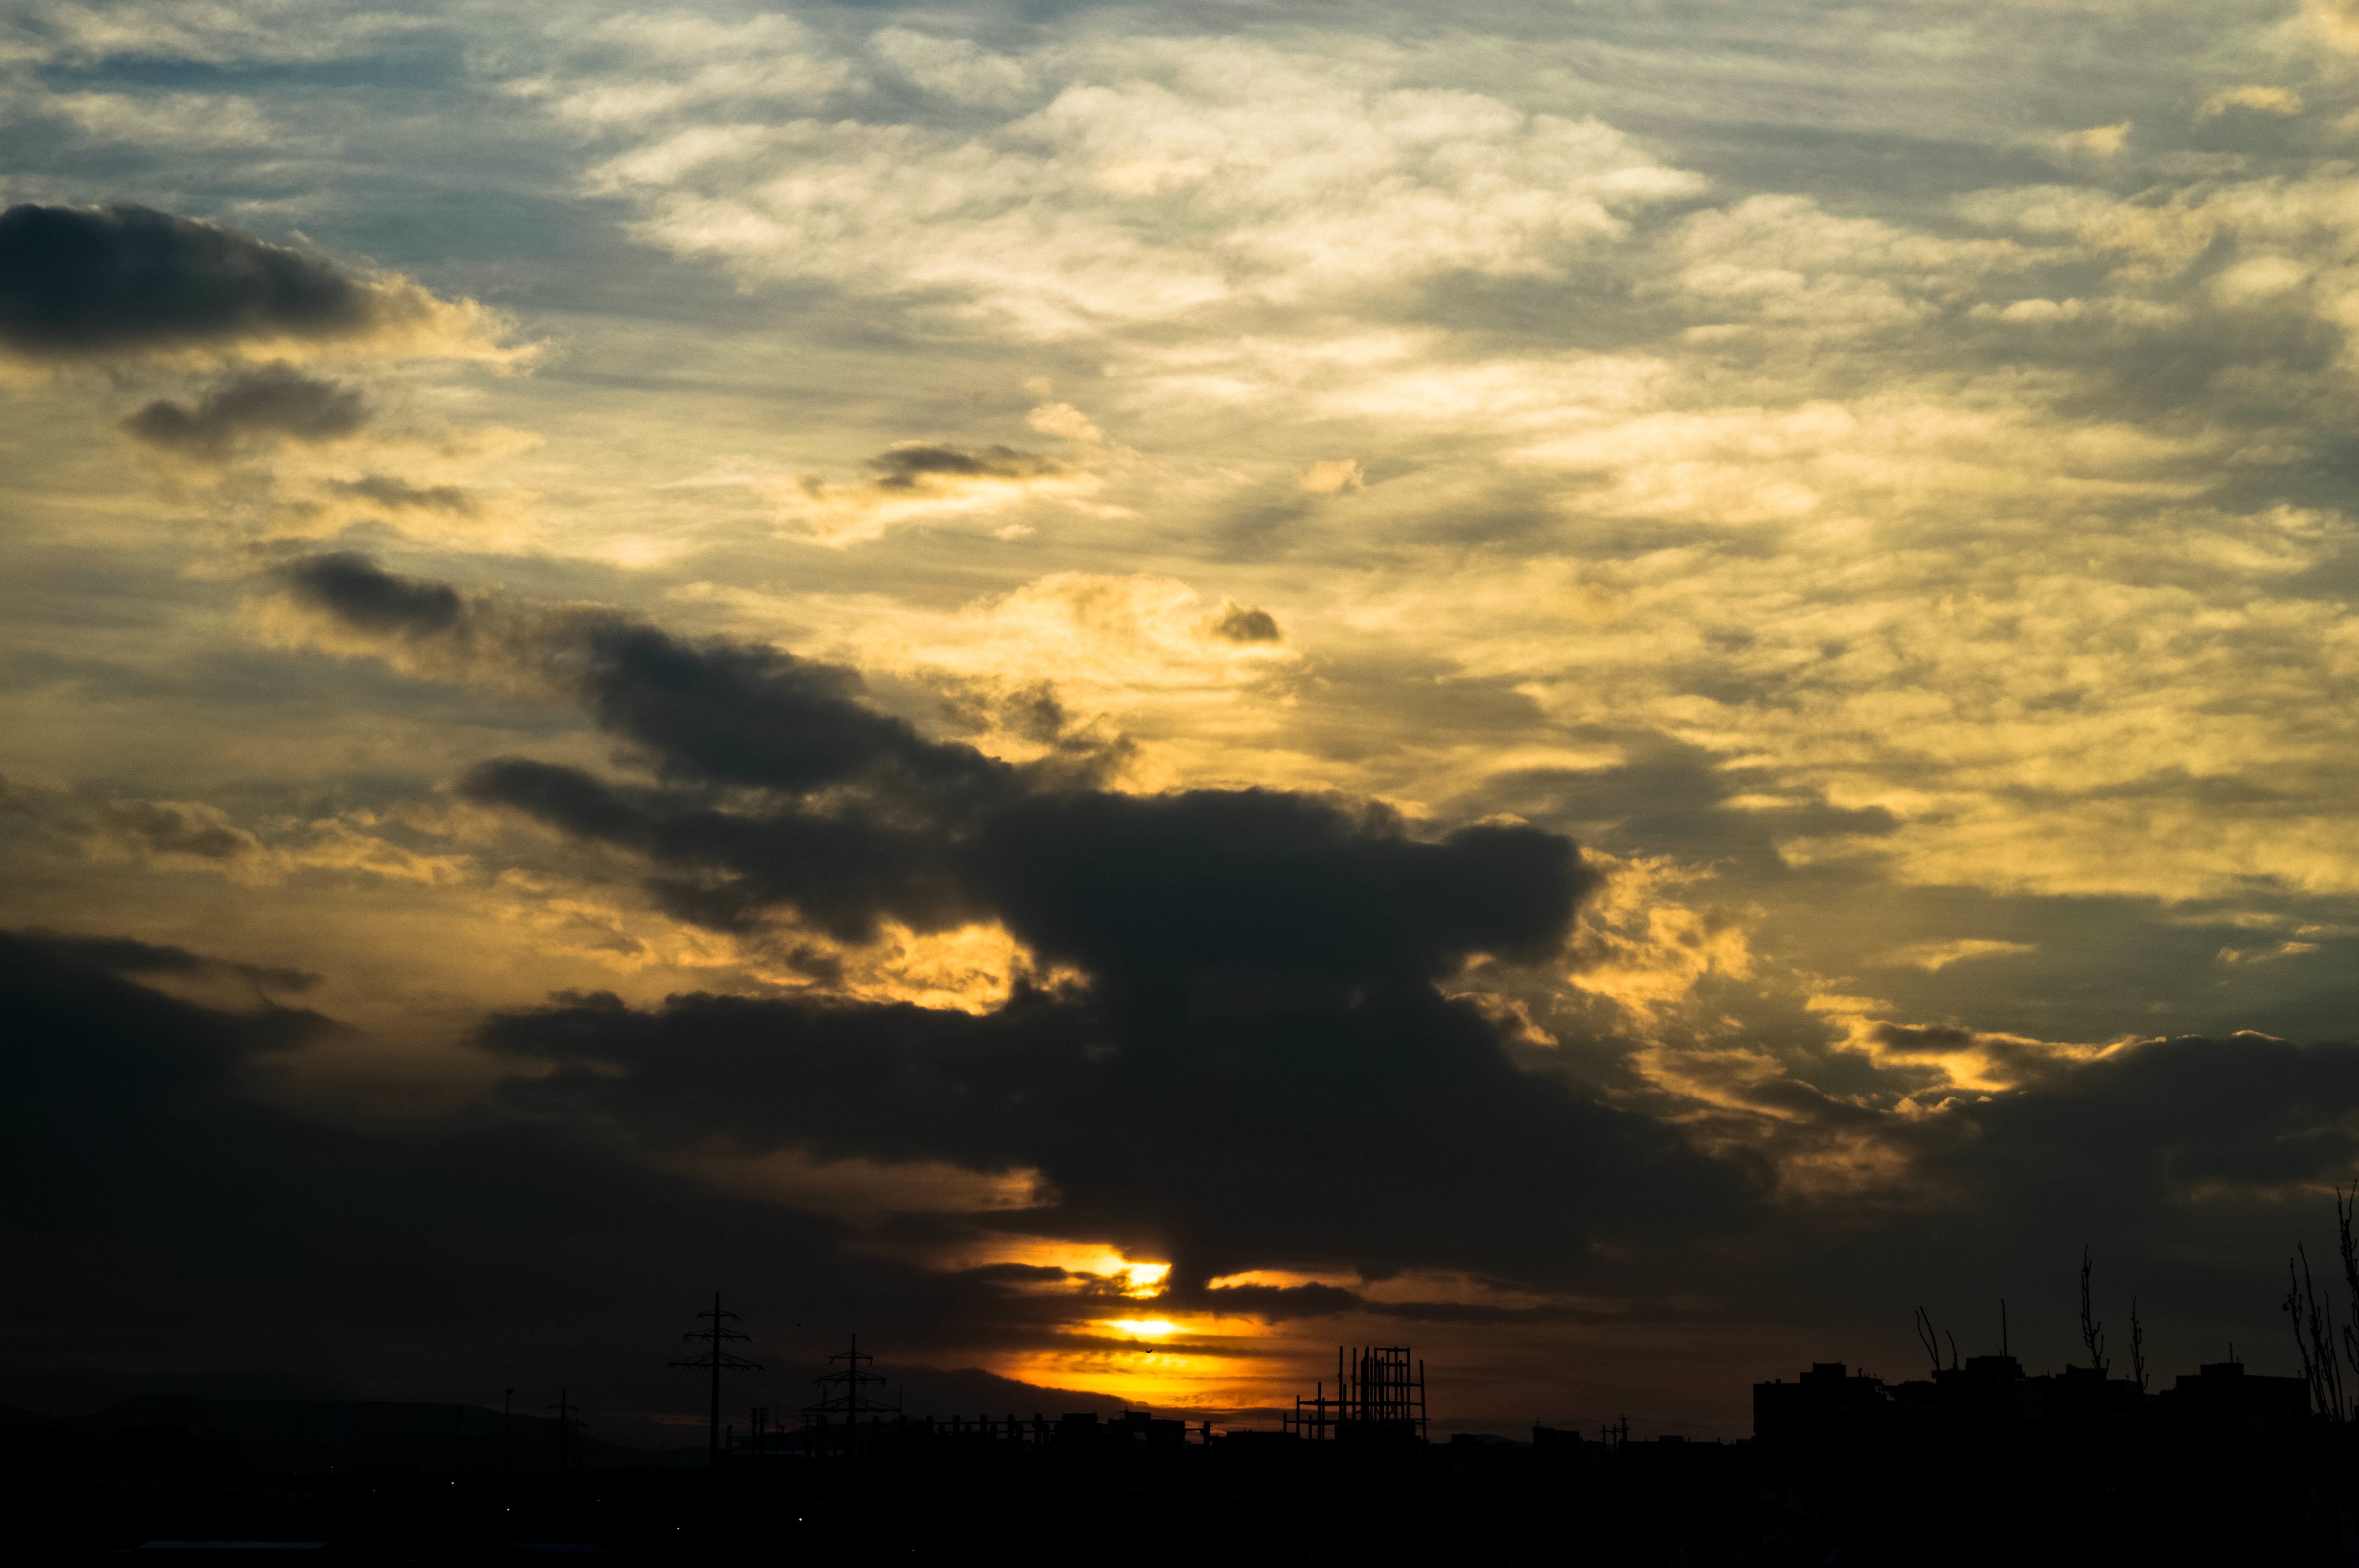
horizon, cloud, sky, sun, sunrise, sunset, sunlight, morning, dawn, atmosphere, dusk, evening, cumulus, afterglow, meteorological phenomenon, red sky at morning